Wingtip vortices

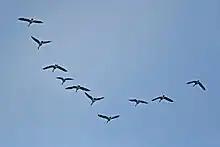
Canada geese in V formation

One theory on migrating bird flight states that many larger bird species fly in a V formation so that all but the leader bird can take advantage of the upwash part of the wingtip vortex of the bird ahead.